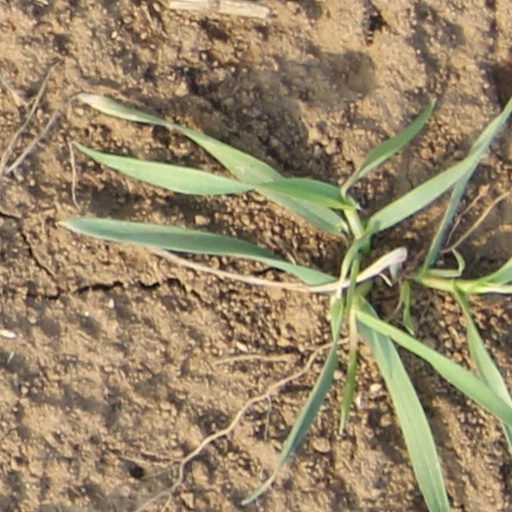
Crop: wheat